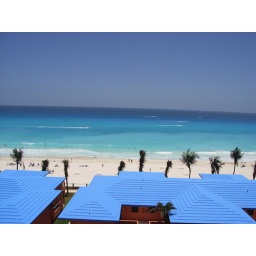
View of the beach from my balcony at the Barcelo Tucancun Beach hotel in Cancun, Mexico.